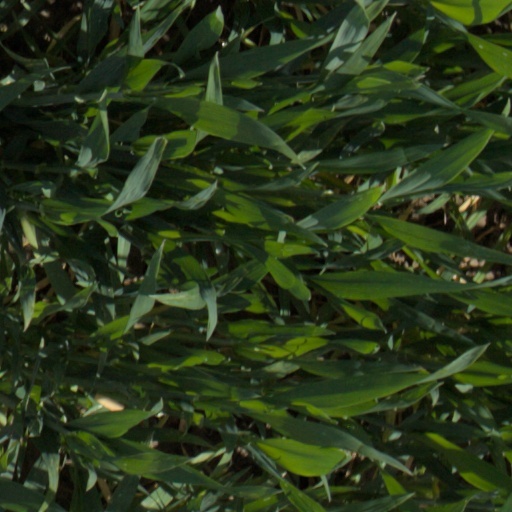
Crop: wheat